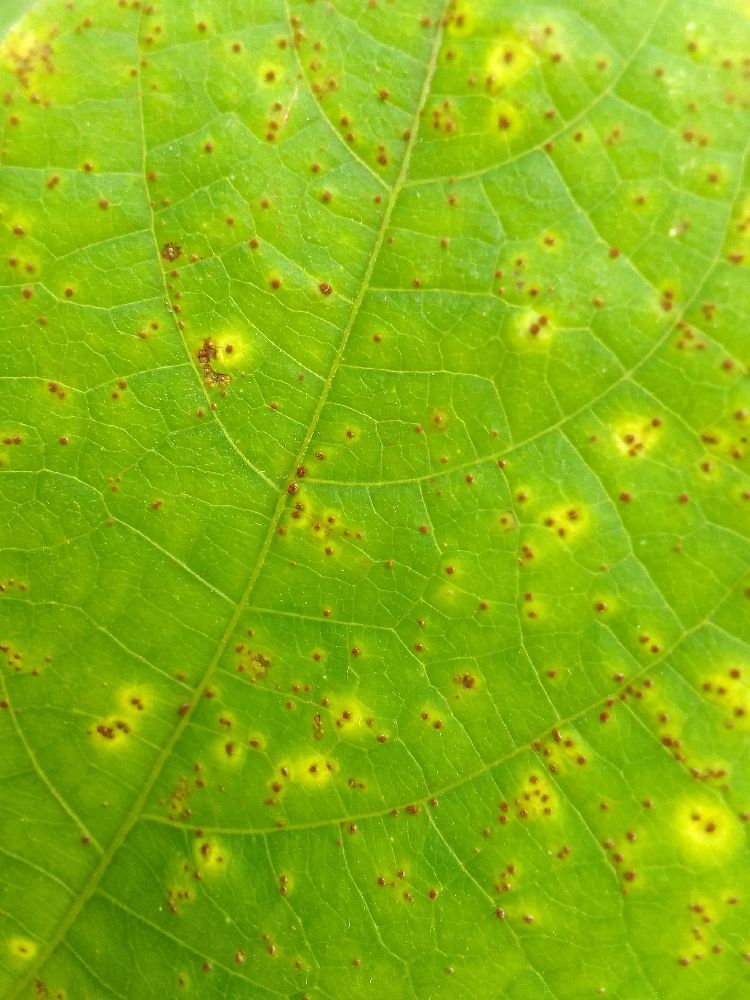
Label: rust